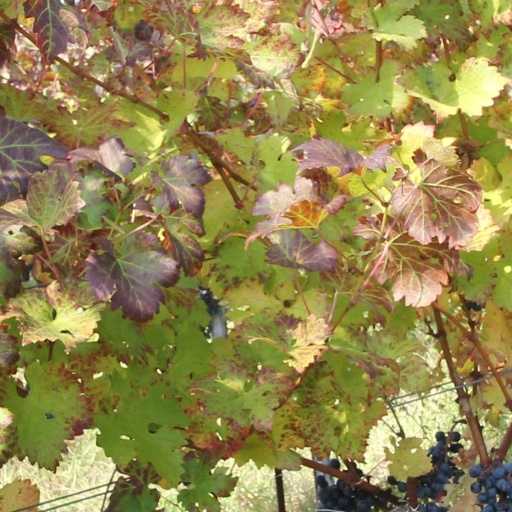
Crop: grape